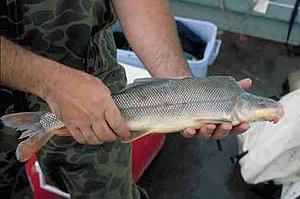
Xyrauchen est un genre de poissons téléostéens de la famille des Catostomidae et de l'ordre des Cypriniformes. Le genre Xyrauchen est monotypique, c'est-à-dire qu'il n'est composé que d'une seule espèce, Xyrauchen texanus. Cette espèce se rencontre dans les rivières du bassin versant du fleuve Colorado dans l'ouest de l'Amérique du Nord.